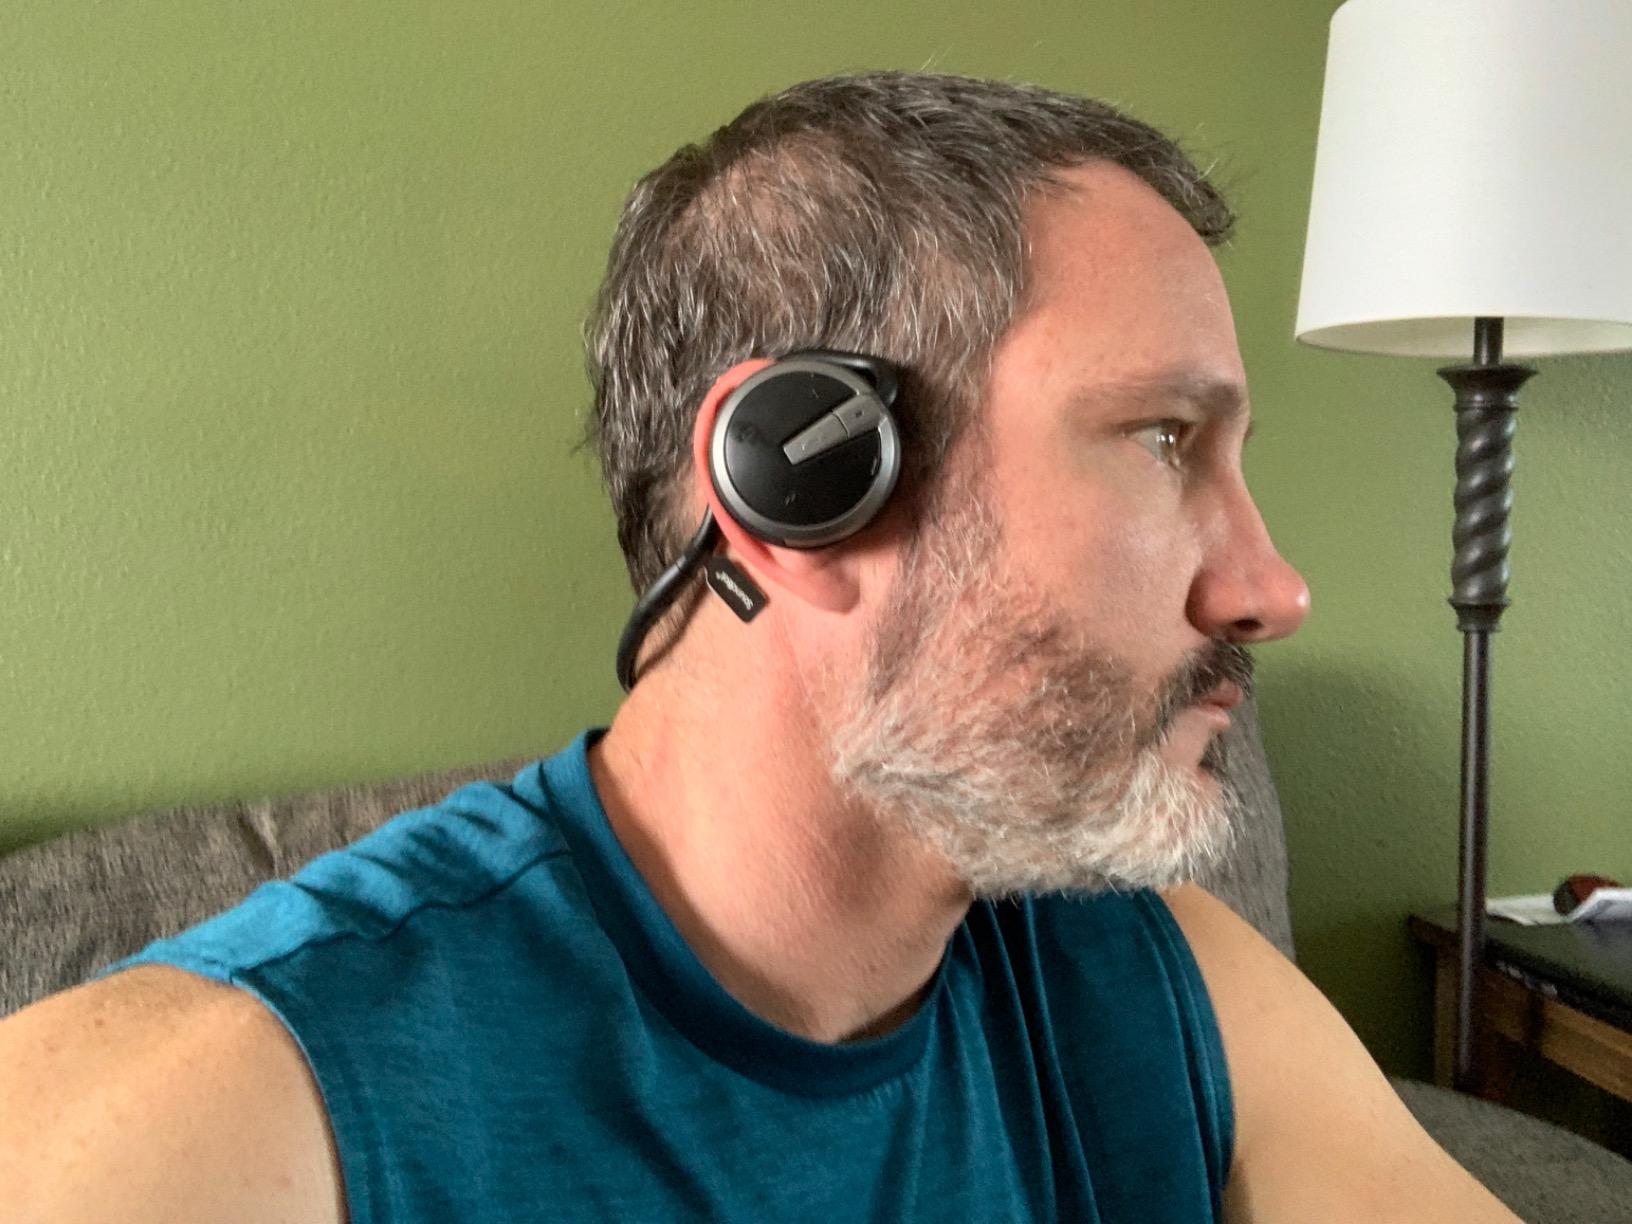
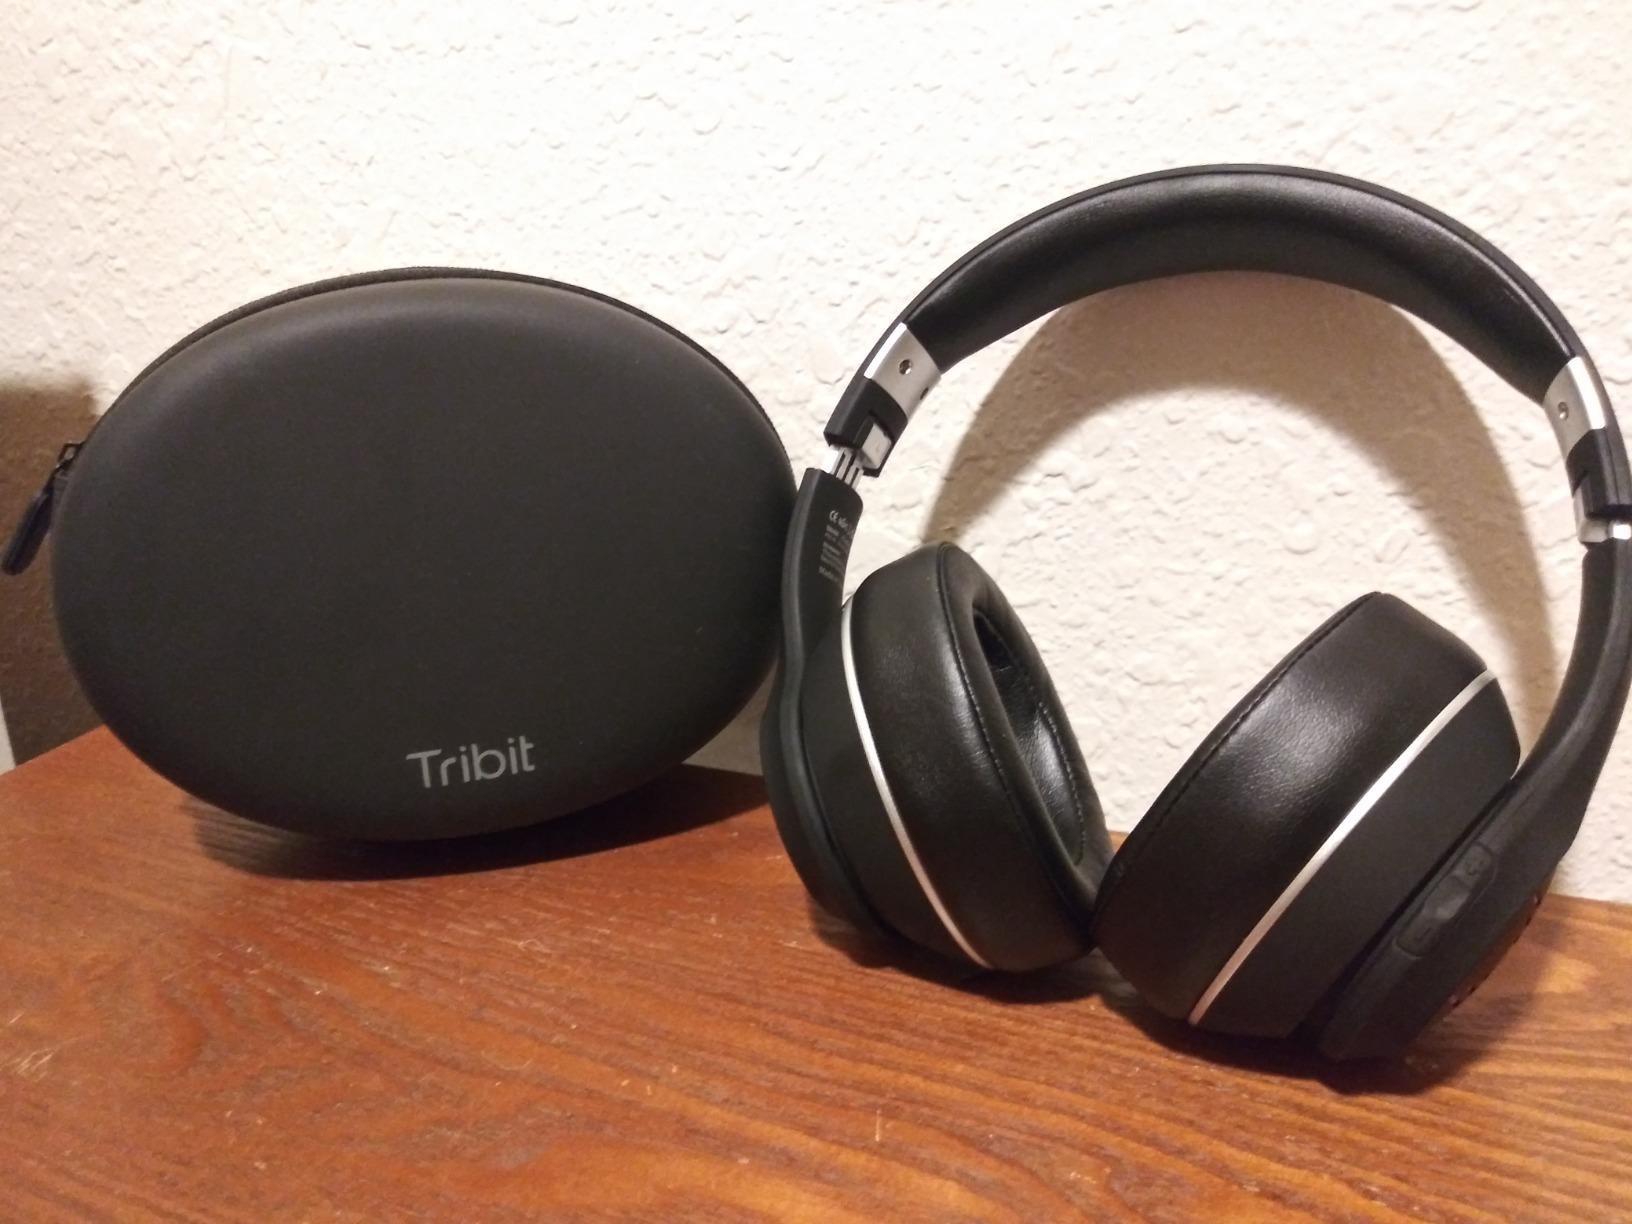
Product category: headphones
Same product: no